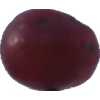
Label: pink_grape